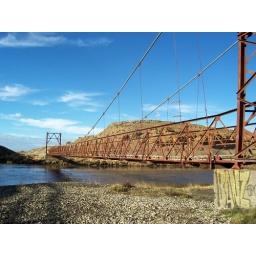
Old bridge to cross the Rio Grande, today in deshuso and place very visited by the tourists.